Protoceratops

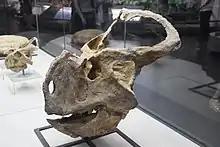
Holotype skull of "P. hellenikorhinus" at the Inner Mongolia Museum

Protoceratopsid remains were recovered in the 1970s from the Khulsan locality of the Barun Goyot Formation, Mongolia, during the work of several Polish-Mongolian paleontological expeditions. In 1975, Polish paleontologists Teresa Maryańska and Halszka Osmólska described a second species of "Protoceratops" which they named "P. kozlowskii". This new species was based on the Khulsan material, mostly consisting of juvenile skull specimens. The specific name, "kozlowskii", is in tribute to the Polish paleontologist Roman Kozłowski. They also named the new genus and species of protoceratopsid "Bagaceratops rozhdestvenskyi", known from specimens of the nearby Hermiin Tsav locality. In 1990 the Russian paleontologist Sergei Mikhailovich Kurzanov referred additional material from Hermiin Tsav to "P. kozlowskii". However, he noted that there were enough differences between "P. andrewsi" and "P. kozlowskii", and erected the new genus and combination "Breviceratops kozlowskii". Though "Breviceratops" has been regarded as a synonym and juvenile stage of "Bagaceratops", Łukasz Czepiński in 2019 concluded that the former has enough anatomical differences to be considered as a separate taxon.